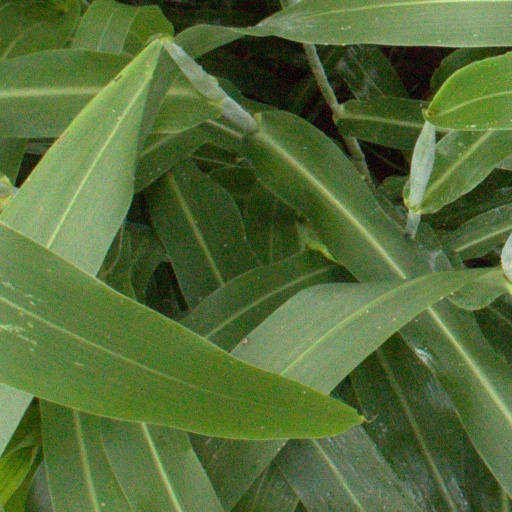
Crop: sorghum